Housing Benefit

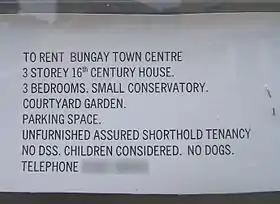
No DSS. Advertisement for a house in Bungay, Suffolk. Some private landlords will not rent property to claimants.

Before the introduction of the Local Housing Allowance the only way of finding out whether the benefit for the property would be restricted would have been to obtain a Pre Tenancy Determination. These had to be requested through the local authority and The Rent Service decision was treated by the Local Authority in the same way as any other referral to the Rent Service. Requests needed to be made by a prospective tenant and the landlord of the property. If the circumstances of the individual claimant were broadly the same as that of the prospective tenant who made the request for the PTD the decision remained valid for a year.